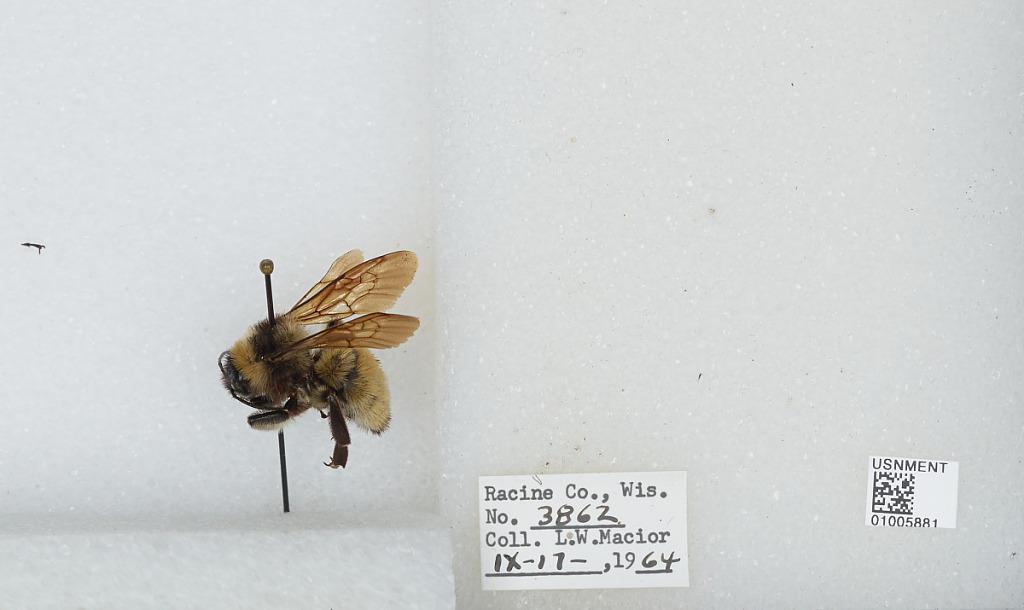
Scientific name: Bombus (Fervidobombus) fervidus fervidus (Fabricius)
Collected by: L. Macior
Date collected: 1964-9-17
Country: United States
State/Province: Wisconsin
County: Racine
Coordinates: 42.78, -87.76